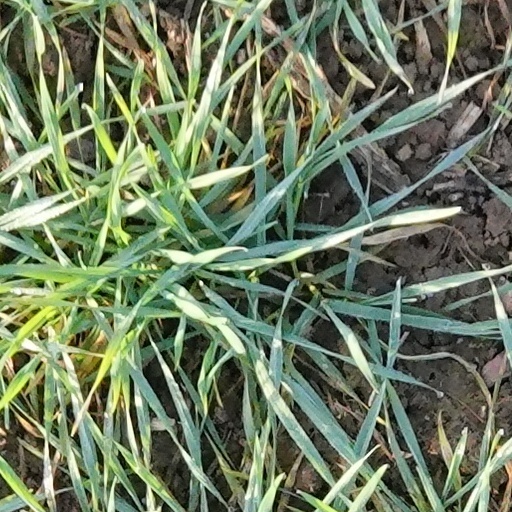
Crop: wheat